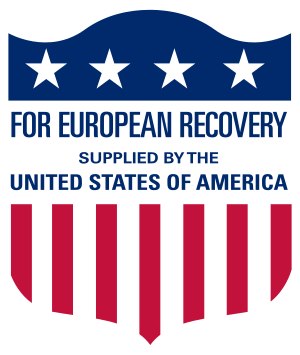
Marshallplanen
Mærkat anvendt på hjælpepakker
Marshallplanen var et amerikansk hjælpeprogram rettet mod Europa, som blev sat i gang efter 2. verdenskrig. Initiativet fik navn efter den amerikanske udenrigsminister George Marshall, og var i stor udstrækning udarbejdet af embedsmænd i udenrigsministeriet, specielt William L. Clayton og George F. Kennan.